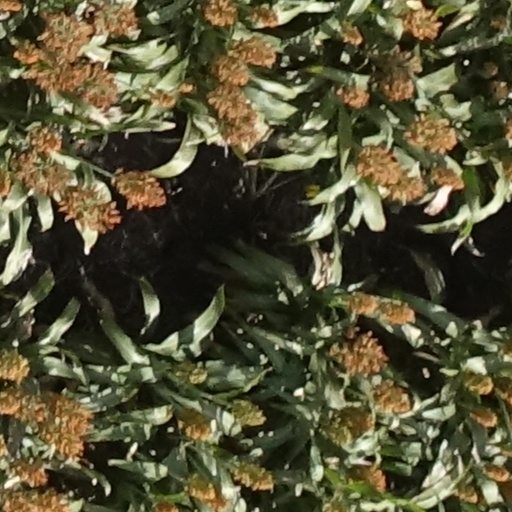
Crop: sorghum